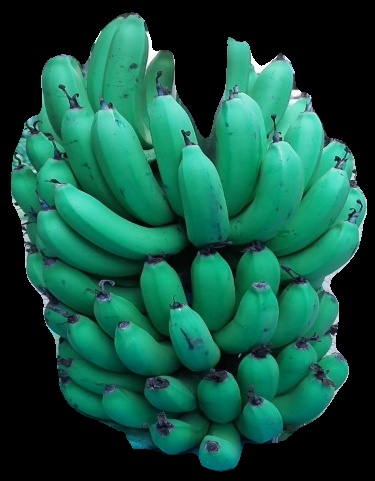
Variety: pachbale
Grade: grade2